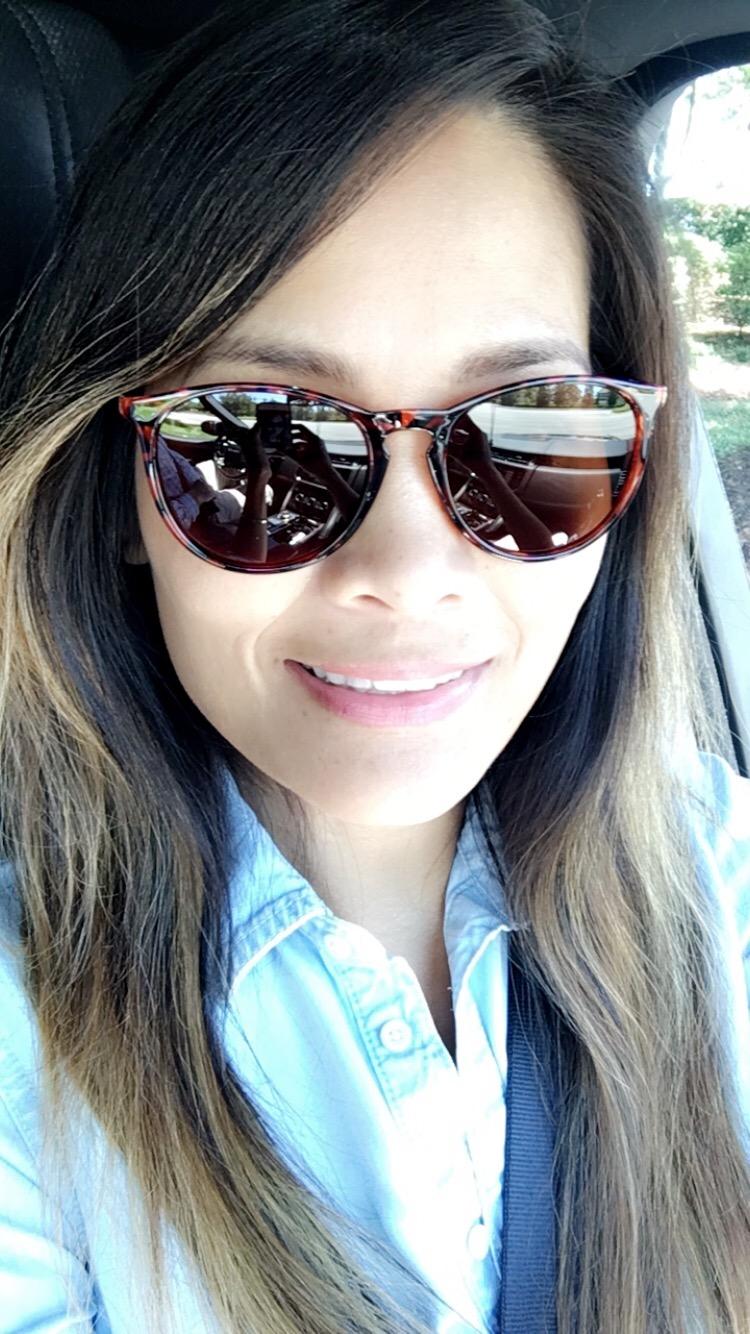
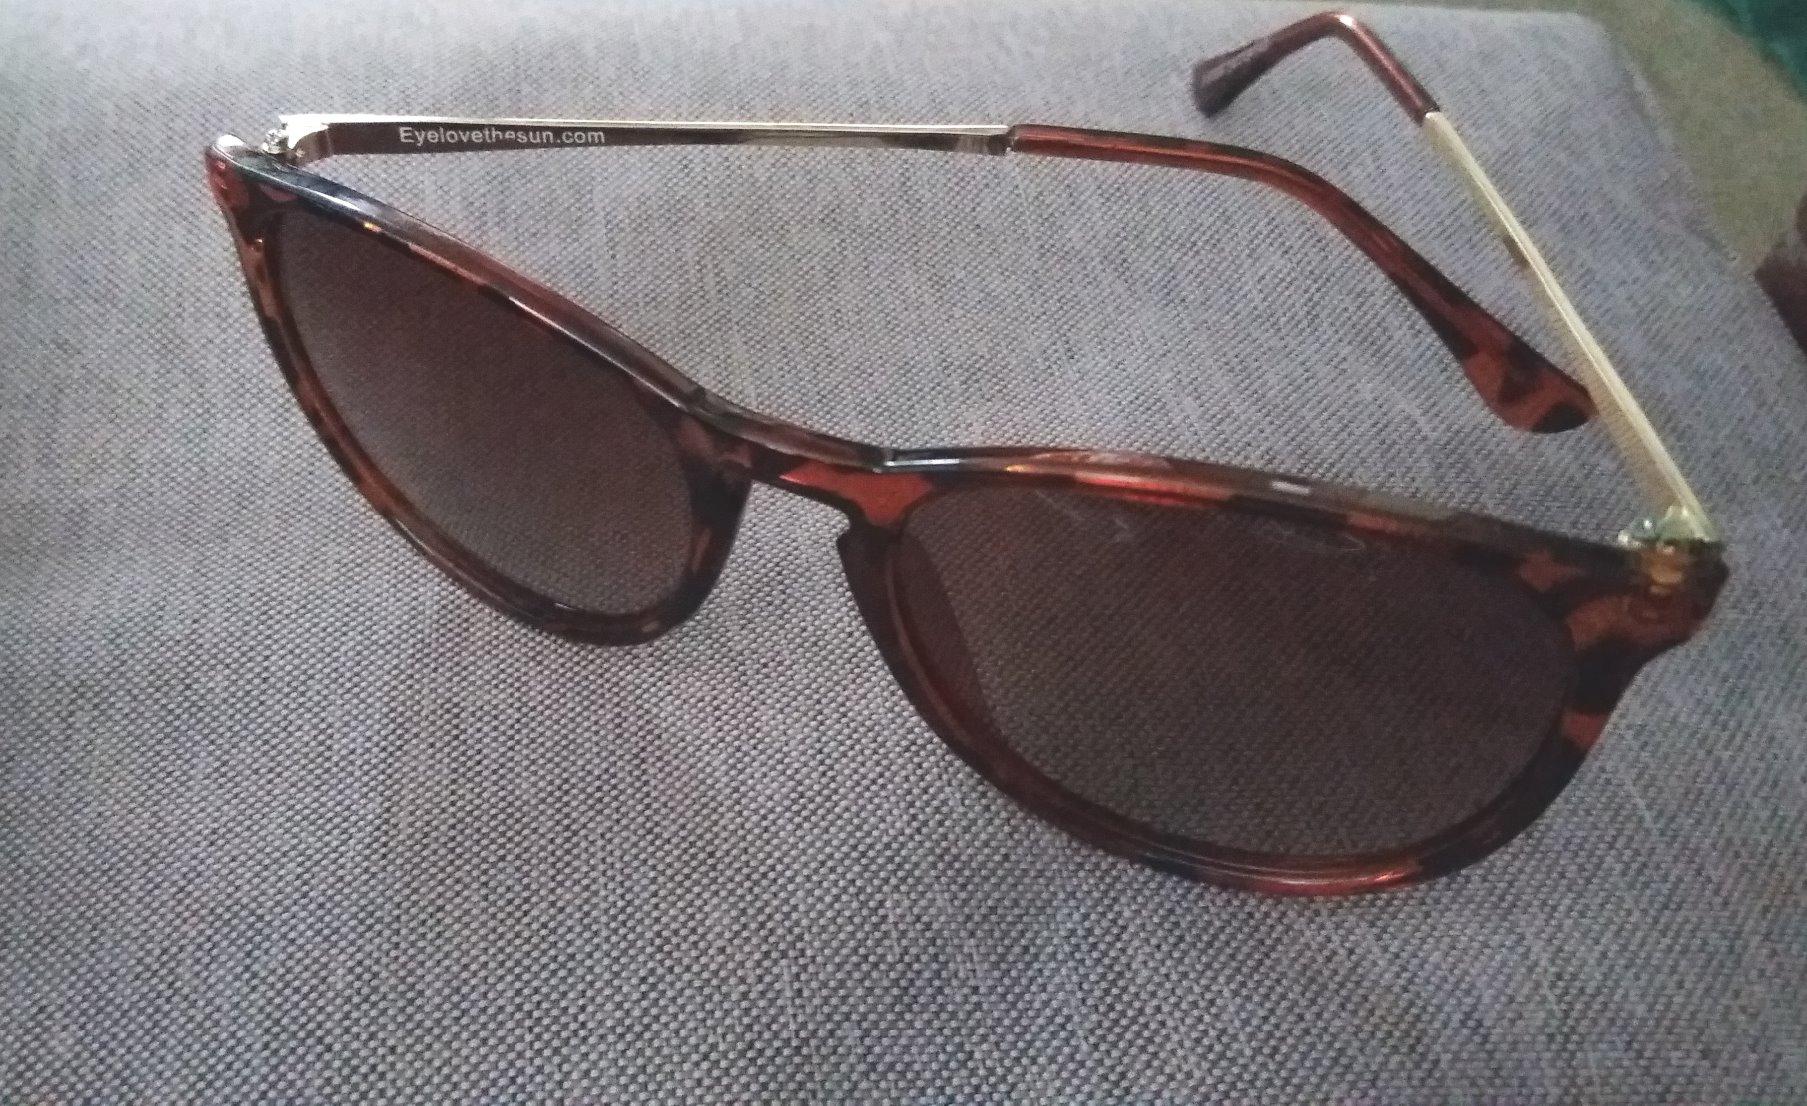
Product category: accessories_sunglasses
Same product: yes